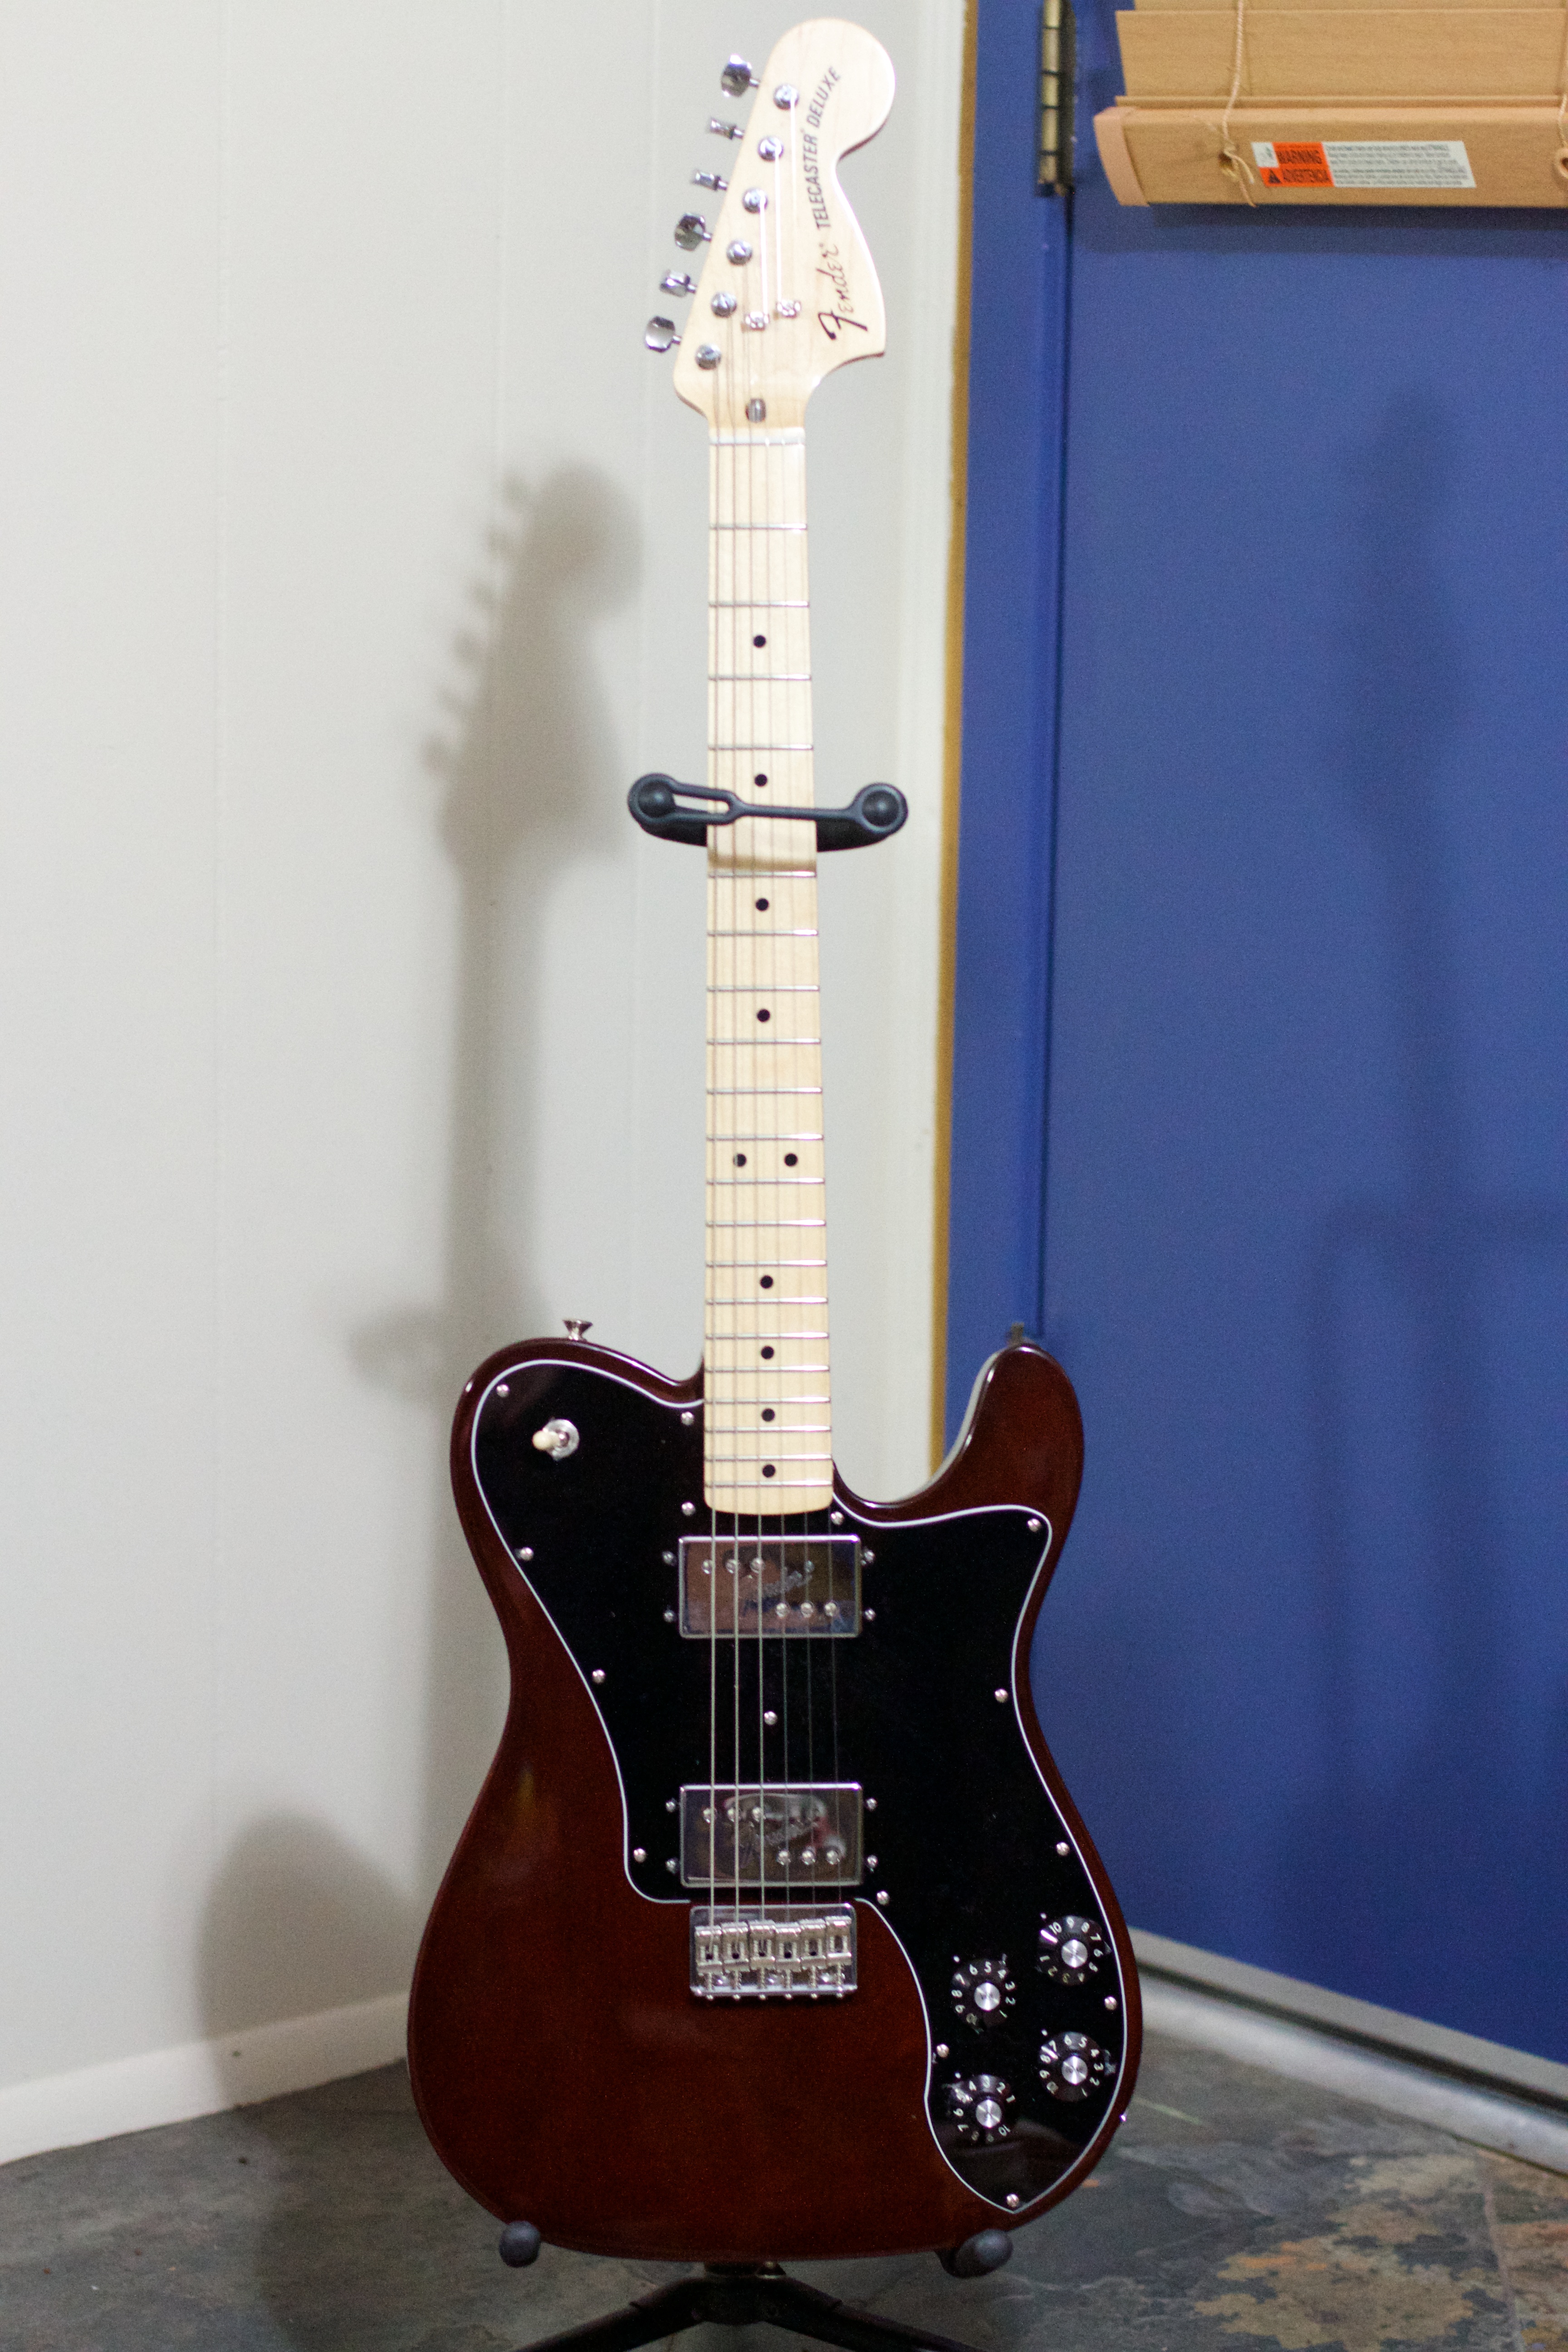
guitar, bass guitar, electric guitar, musical instrument, slide guitar, plucked string instruments, string instrument, acoustic guitar, acoustic electric guitar